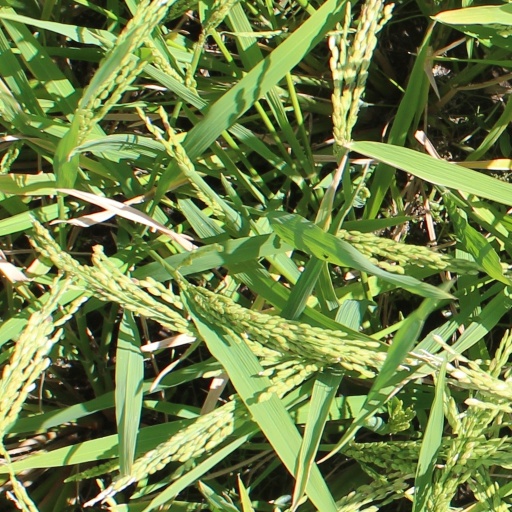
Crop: rice